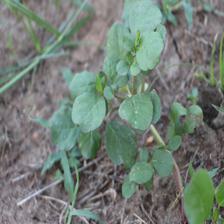
Label: BroadLeafWeed